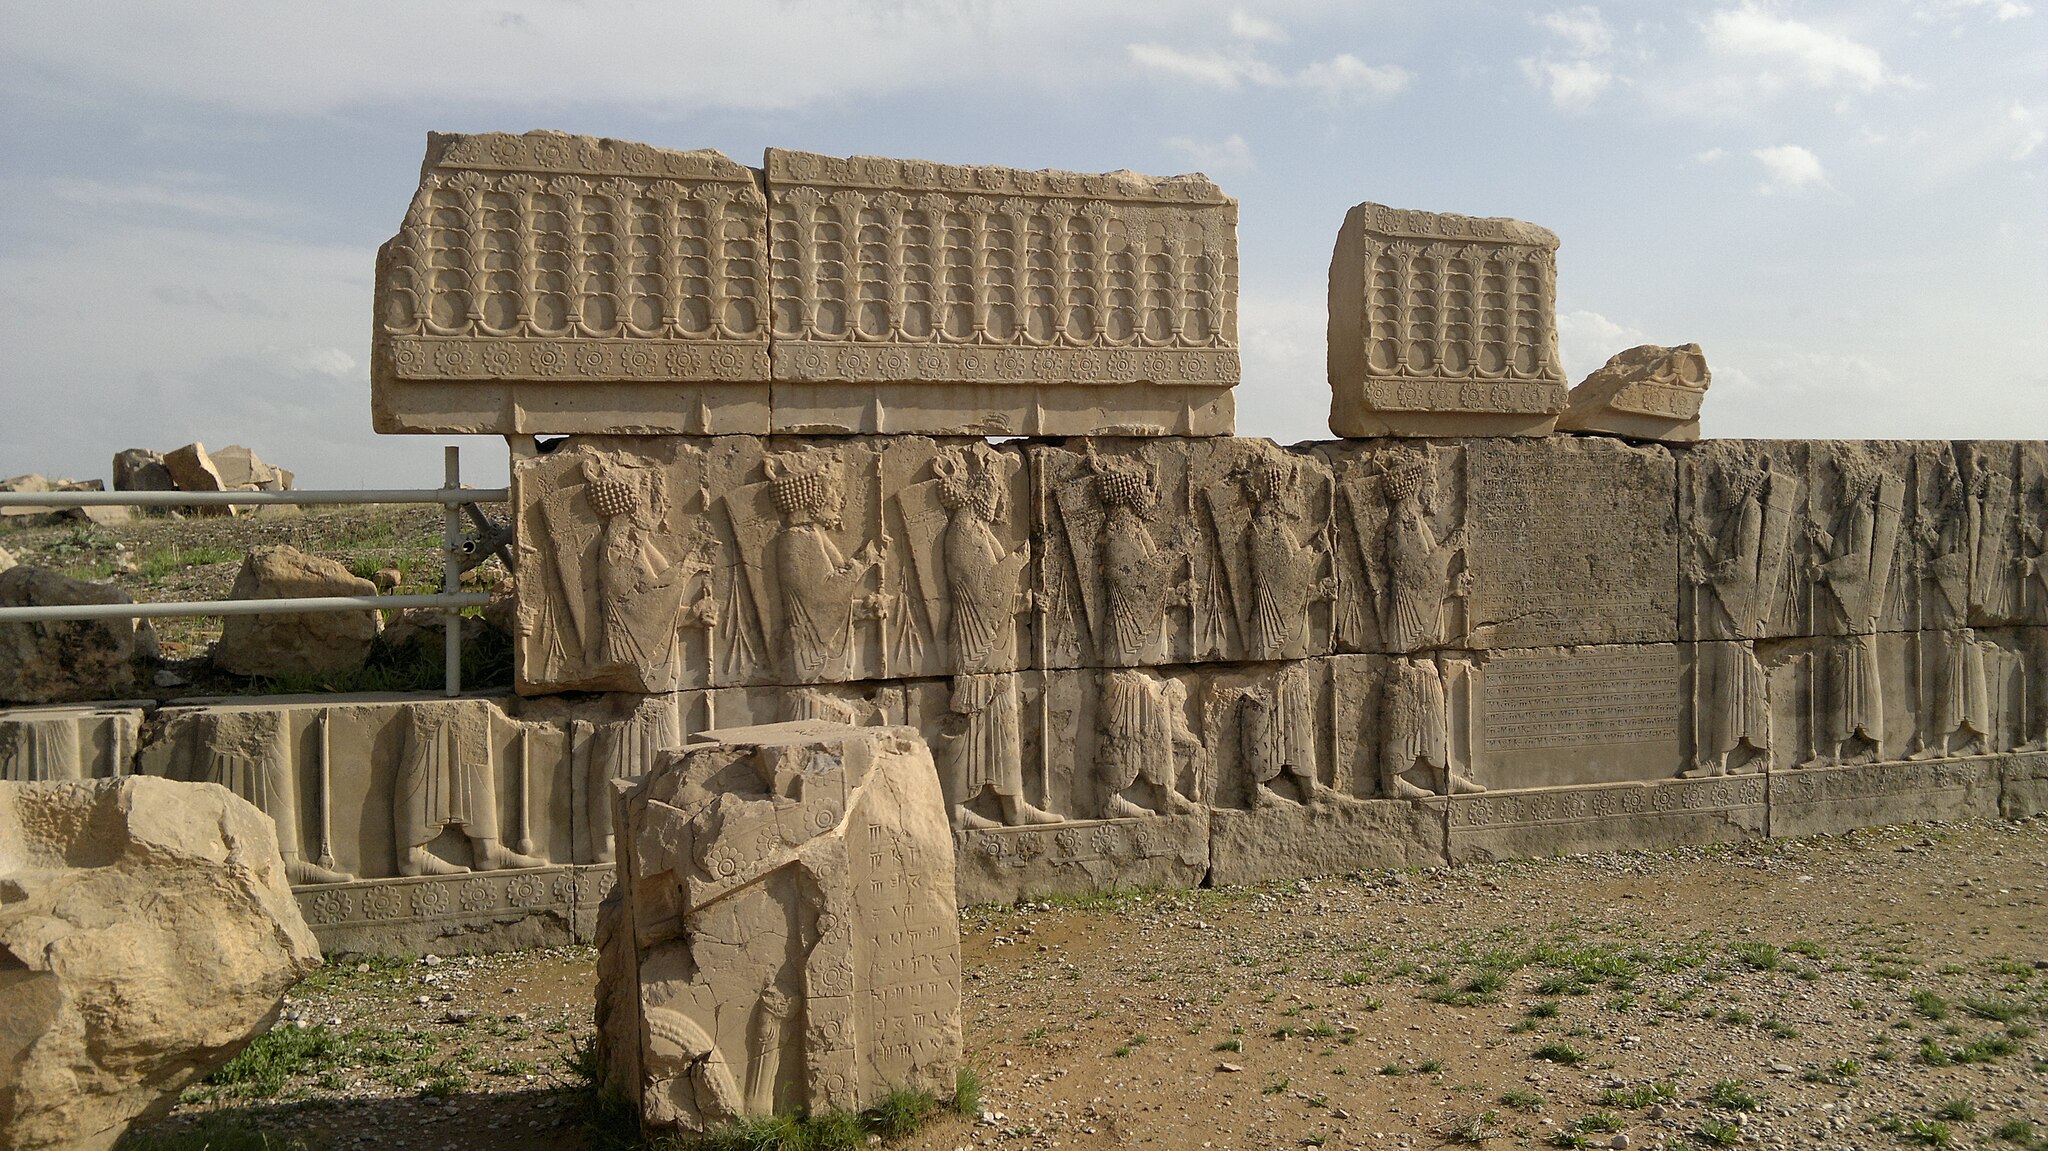
Title: کاخ اچ H Kakh - panoramio (1)
Description: کاخ اچ_H Kakh
Date: Taken on 24 January 2012
Categories: Panoramio files uploaded by Panoramio upload bot, Panoramio images reviewed by trusted users, Photos from Panoramio, Files with coordinates missing SDC location of creation, Reliefs of Achaemenid warriors in Persepolis, 2012 in Persepolis, Iran photographs taken on 2012-01-24, Northern staircase of Artaxerxes I Palace, Photos from Panoramio ID 5709934